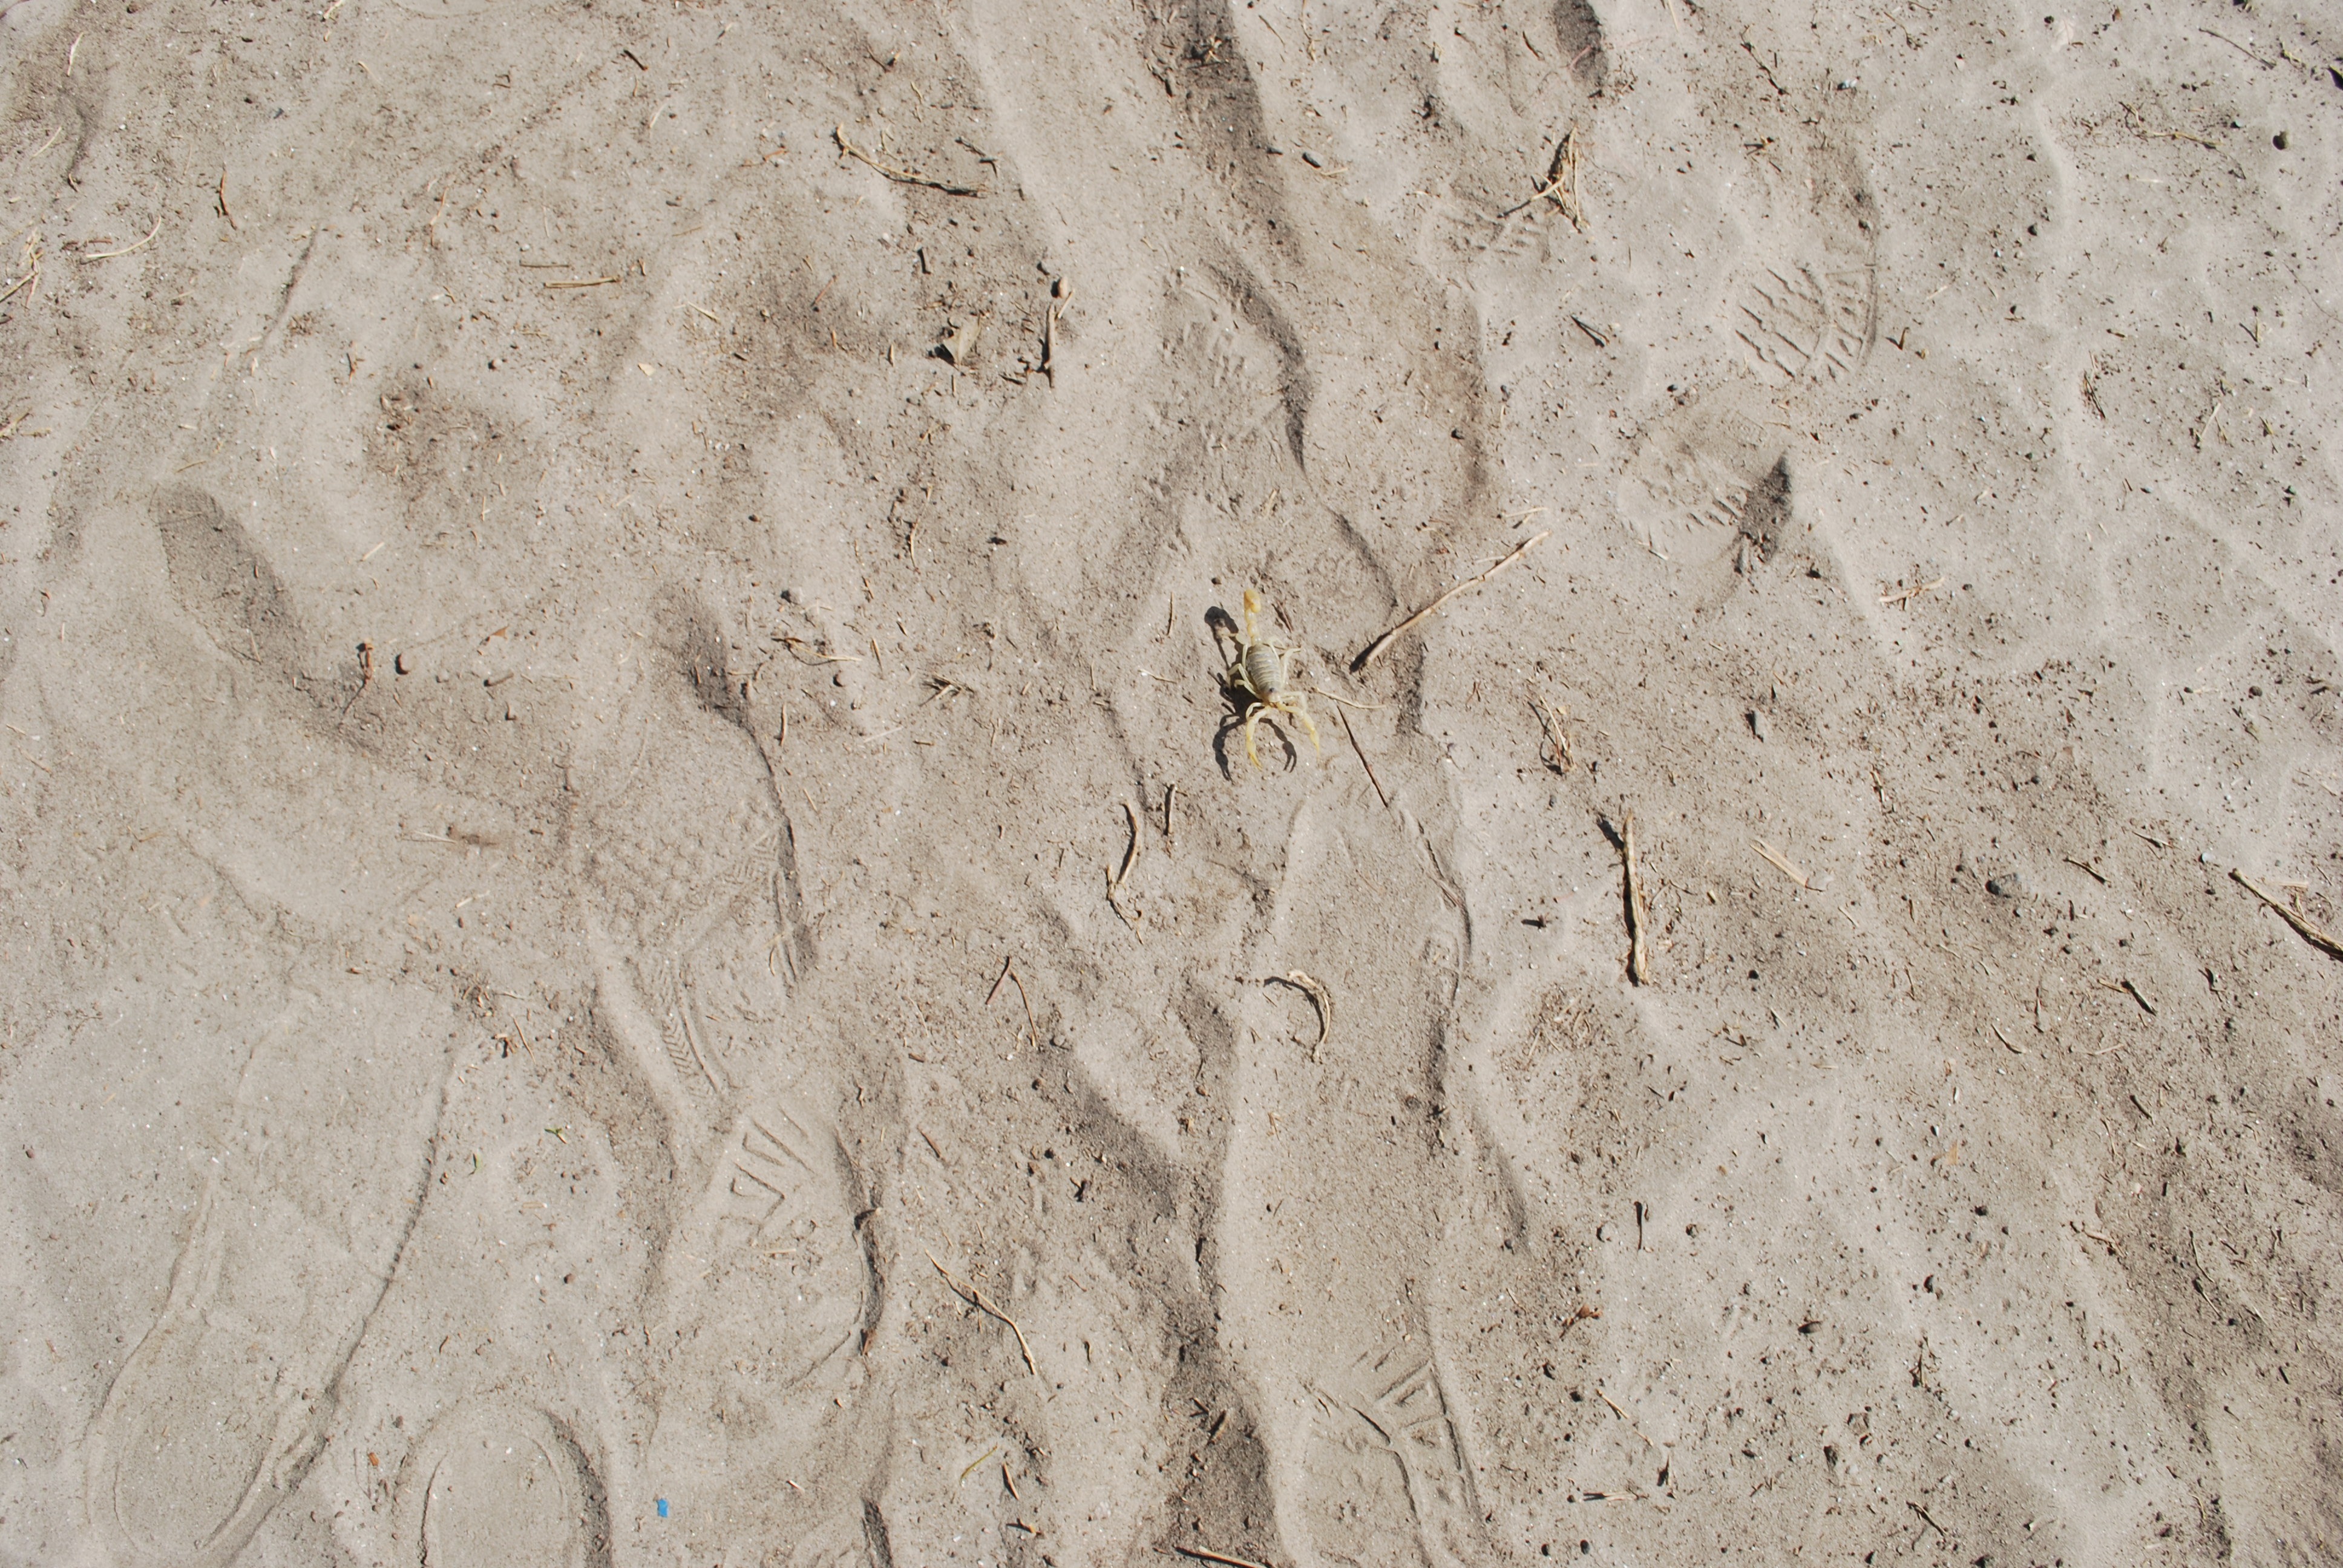
beach, nature, sand, rock, wood, texture, arid, desert, shore, floor, land, dry, tropical, island, soil, seashore, california, heat, material, textured, sandy, dunes, background, geology, hot, backdrop, wadi, plaster, flooring